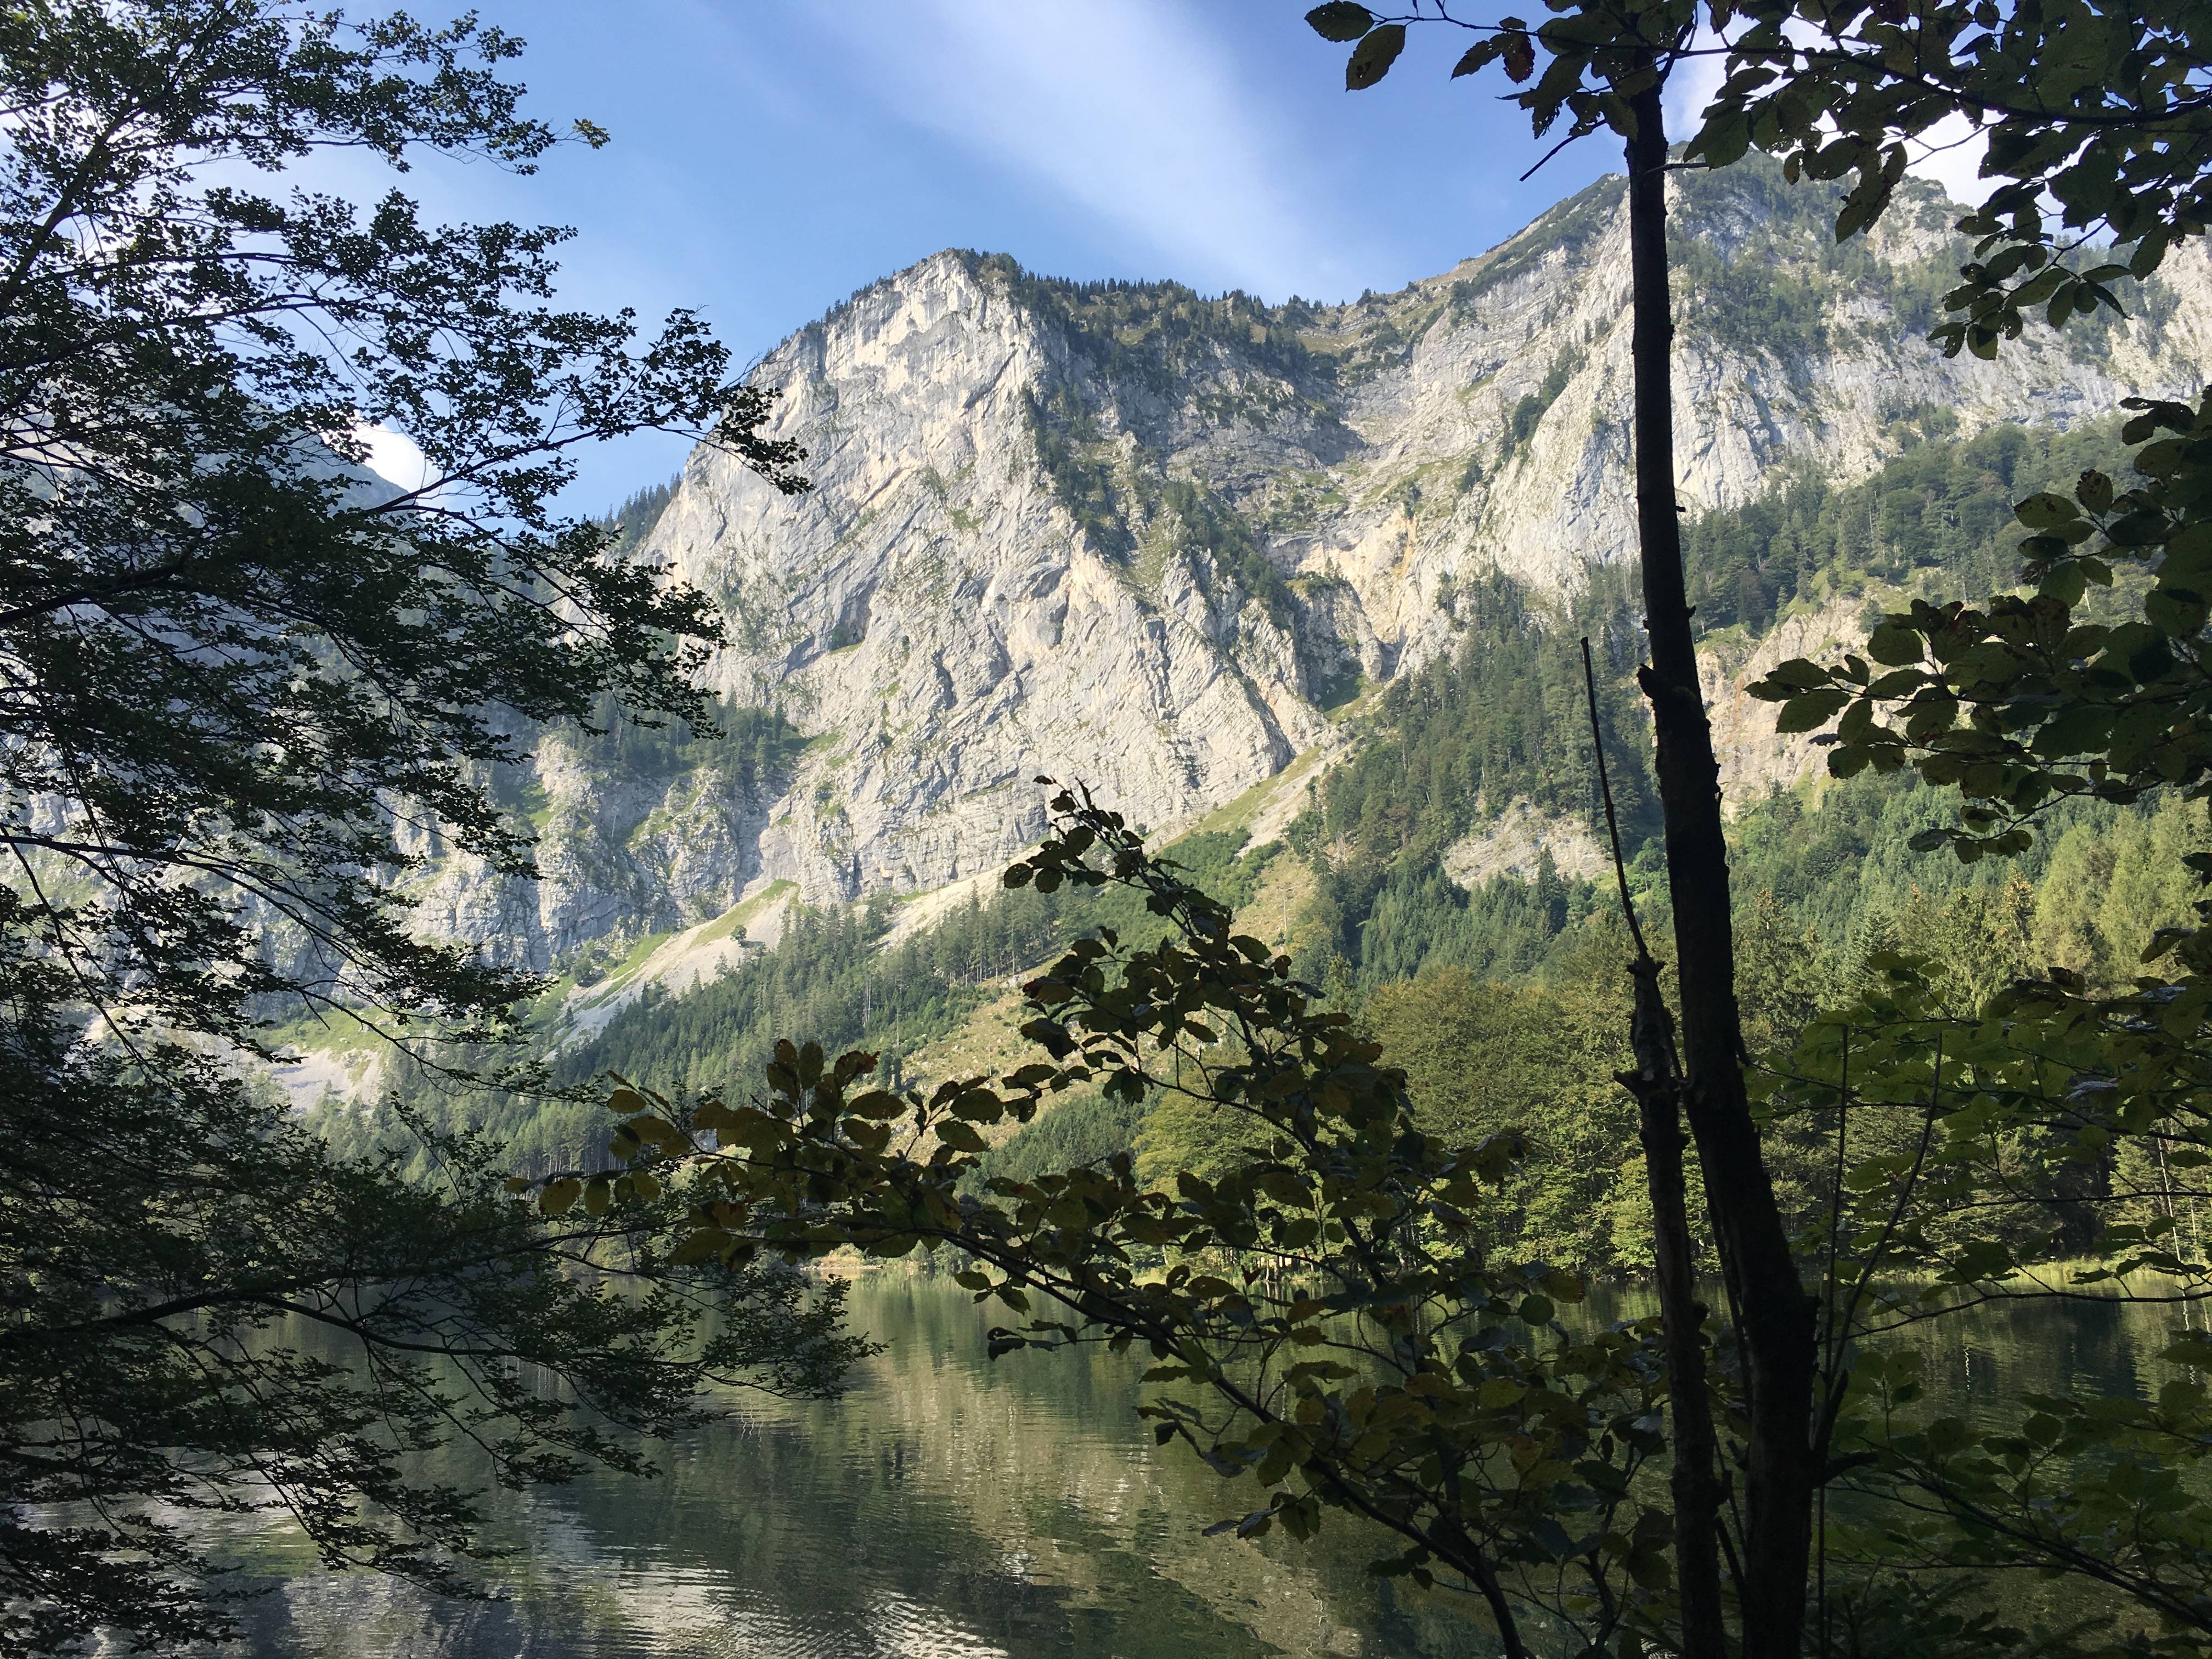
landscape, tree, nature, forest, wilderness, mountain, valley, mountain range, reflection, autumn, ridge, woodland, ecosystem, atmospheric phenomenon, mountainous landforms